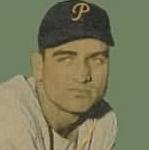
Age: 23